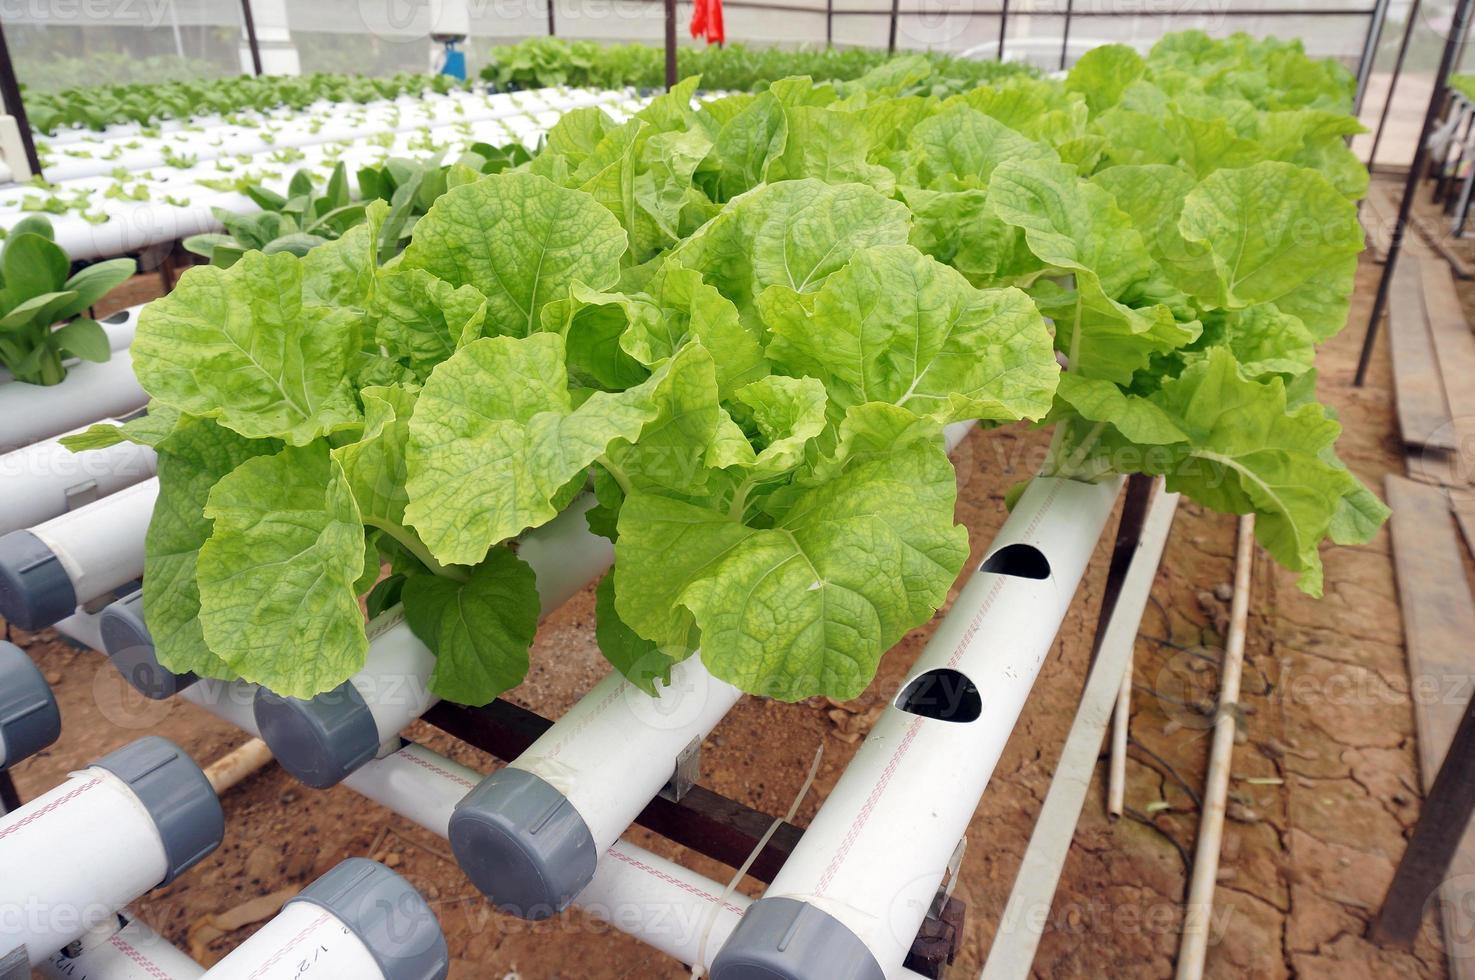
Mimea hii imepandwa kwenye mabomba meupe ya plastiki yenye mashimo ambapo mizizi huota ndani ya maji yenye virutubisho maalum badala ya udongo. Mfumo huu urahisisha upatikanaji wa chakula safi katika mazingira yenye uhaba wa ardhi au maji na unaonyesha maendeleo ya teknolojia katika sekta ya kilimo cha mijini.